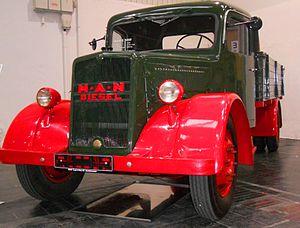
MAN E2 Camion. Fabriqué en 1940. 4 cylindre, 70 CV. 5,8 to.